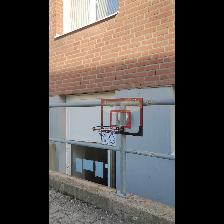
Label: NonHuman